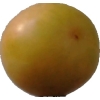
Label: cherry_wax